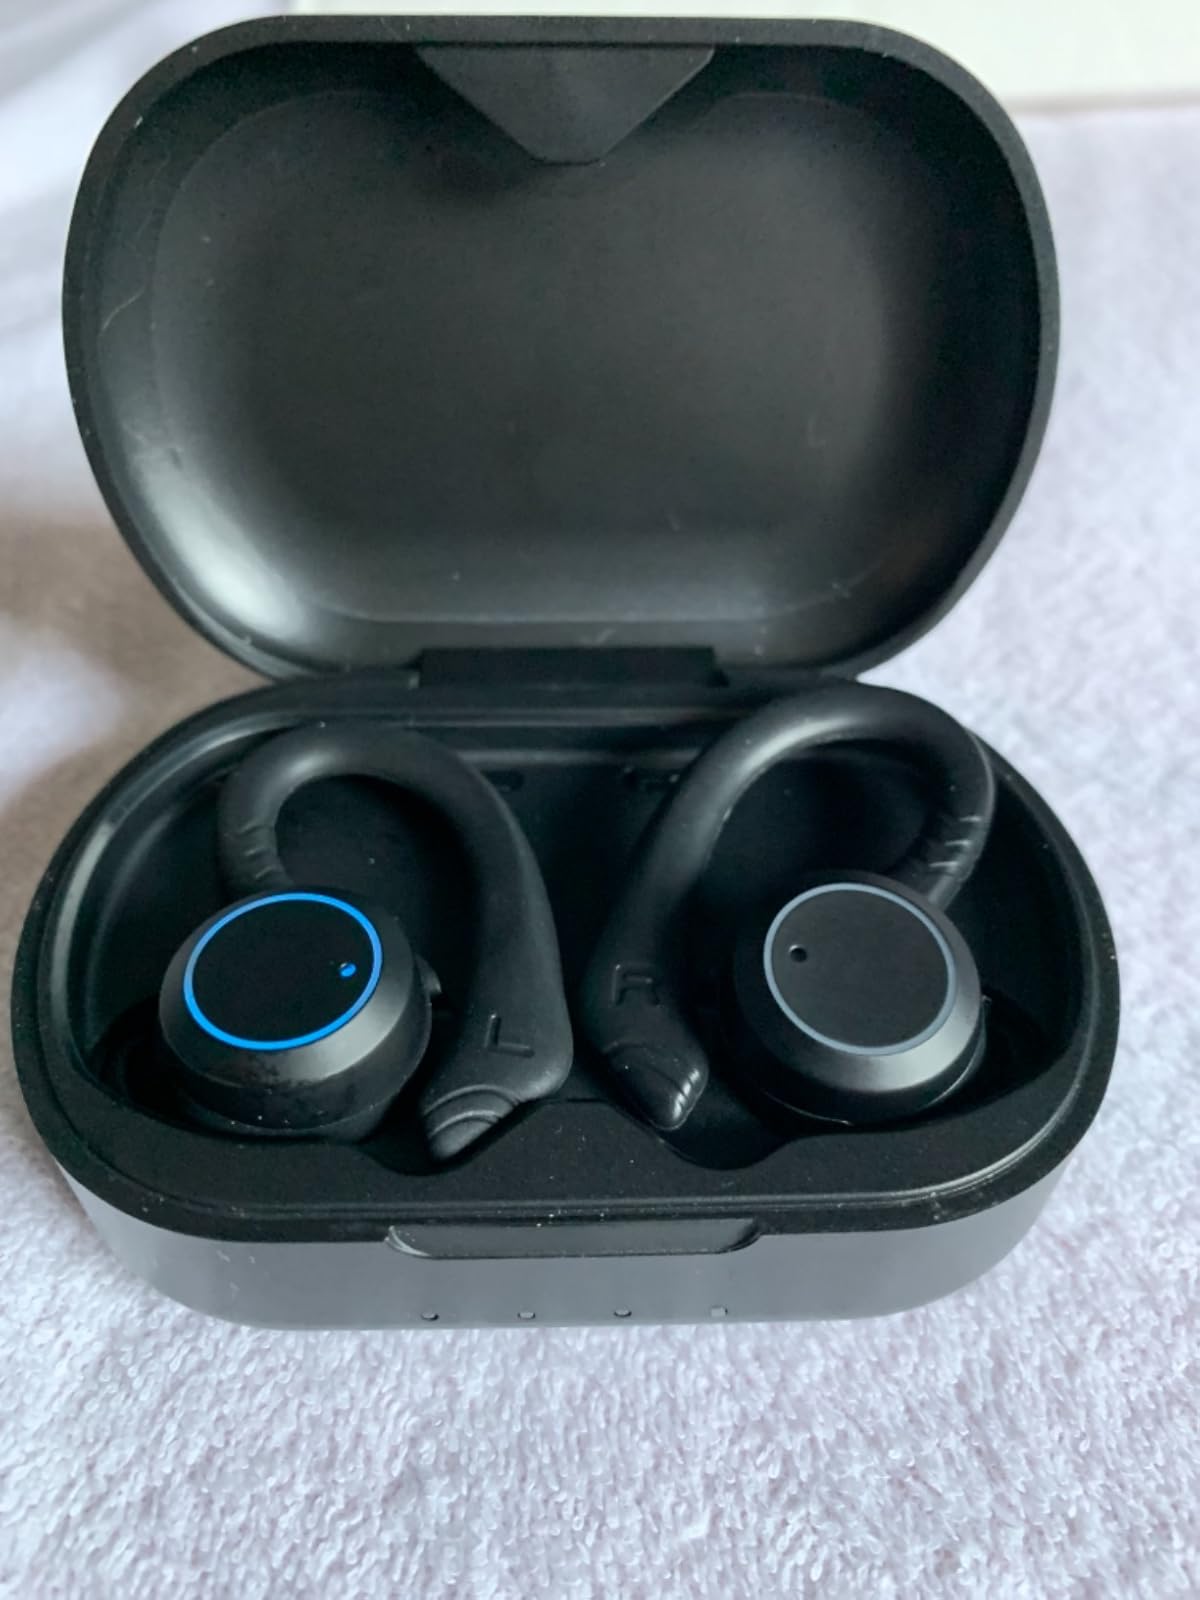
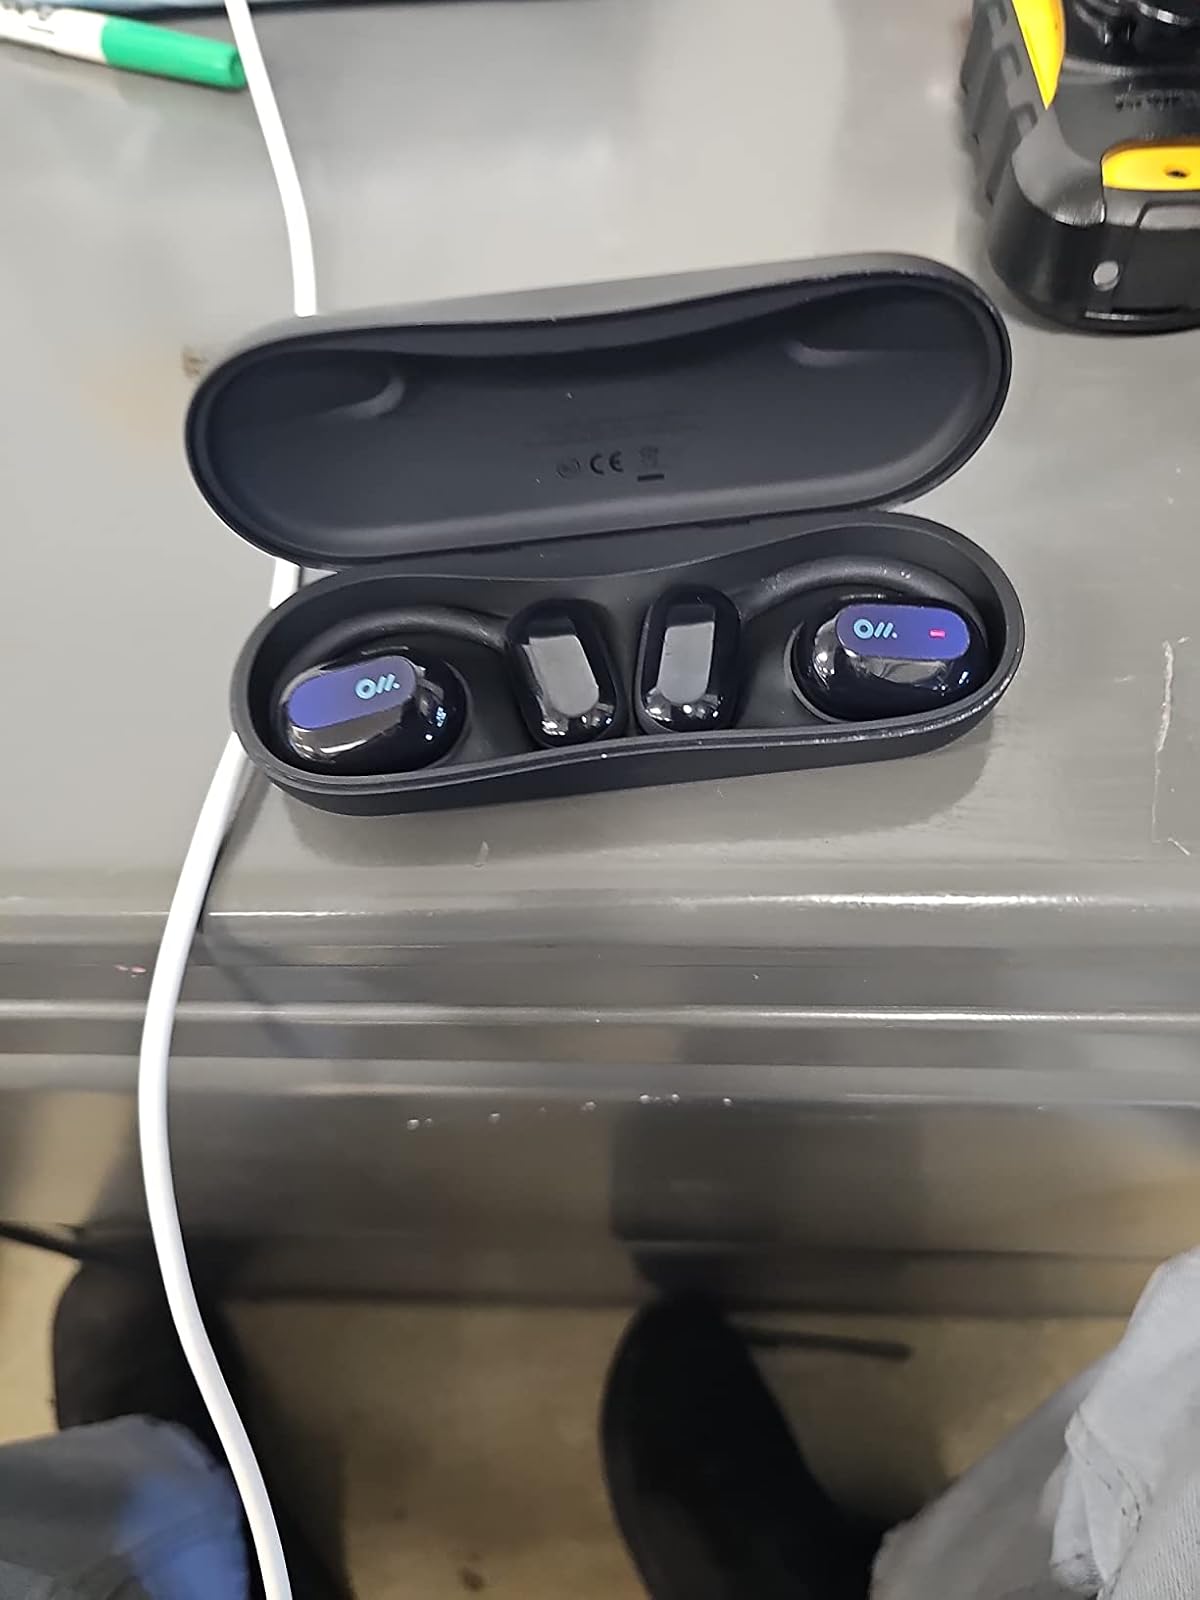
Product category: earbuds
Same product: no